7th Air Defence Group

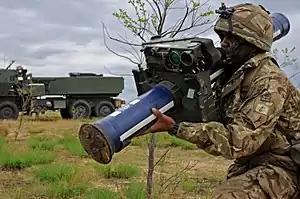
A member of the Royal Artillery with a Starstreak High Velocity Missile system.

As part of the 1998 Strategic Defence Review, the decision was taken to cut and rationalise ground based air defence, retaining ground-based air defence capabilities only in one service but under a joint command structure. 7 Air Defence Brigade was reorganised as the Joint Ground Based Air Defence Headquarters and its RAF equivalent disbanded. The organisation was then placed under command of the RAF, but with all units being manned by the Royal Artillery. During this period, the only regiment under its formation was the 16th Regiment, Royal Artillery which itself in-directly attached to HQ Theatre Troops.